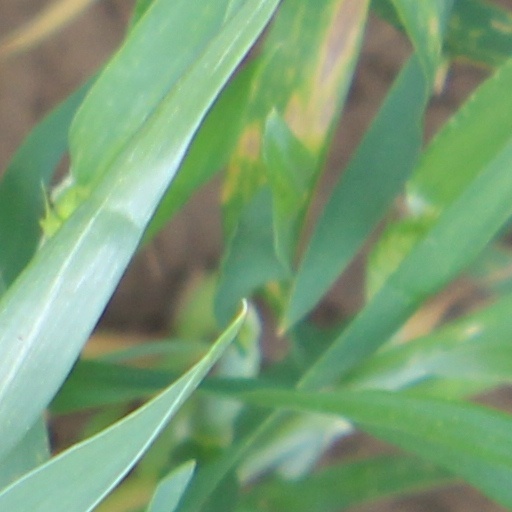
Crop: wheat